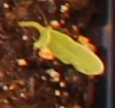
Label: Sugar beet